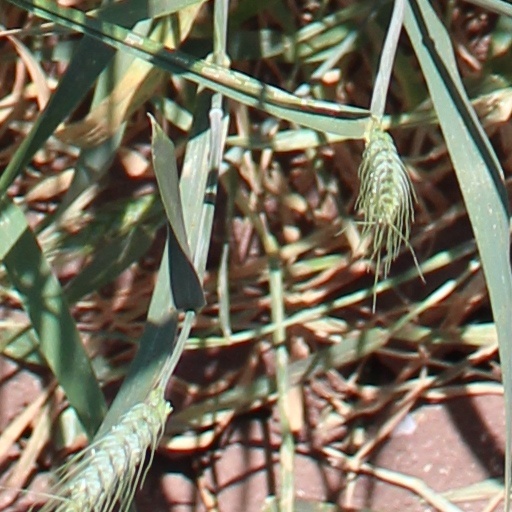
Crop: wheat